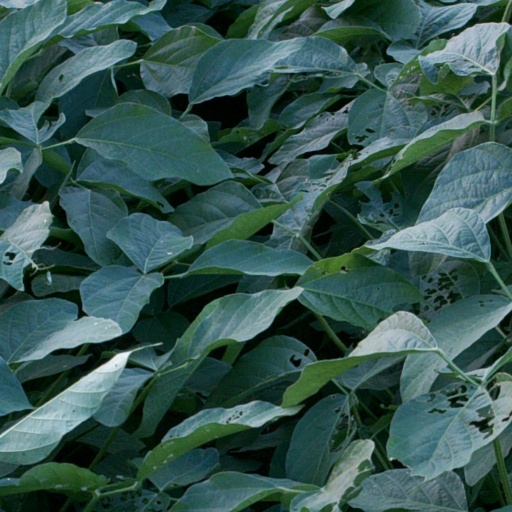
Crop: soybean